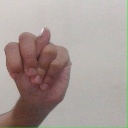
अक्षर: न